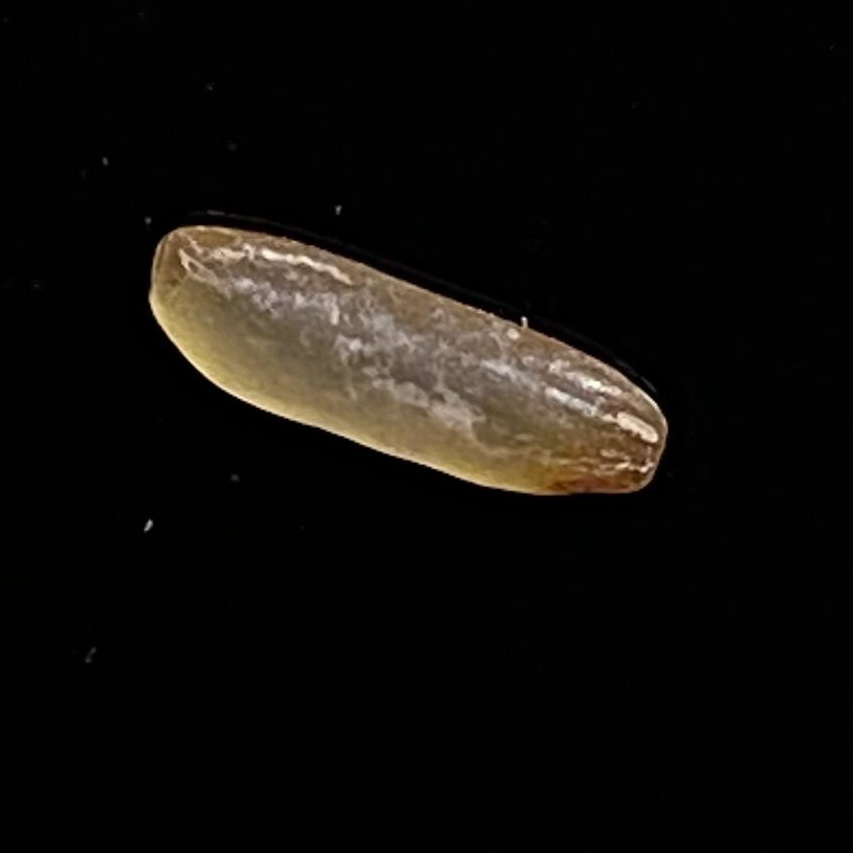
Rice variety: BR29